2023 Verizon 200 at the Brickyard

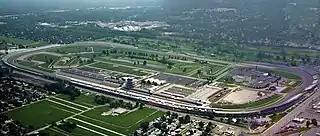
Indianapolis Motor Speedway, the track where the race was held.

The Indianapolis Motor Speedway, located in Speedway, Indiana, (an enclave suburb of Indianapolis) in the United States, is the home of the Indianapolis 500 and the Brickyard 400. It is located on the corner of 16th Street and Georgetown Road, approximately west of Downtown Indianapolis.